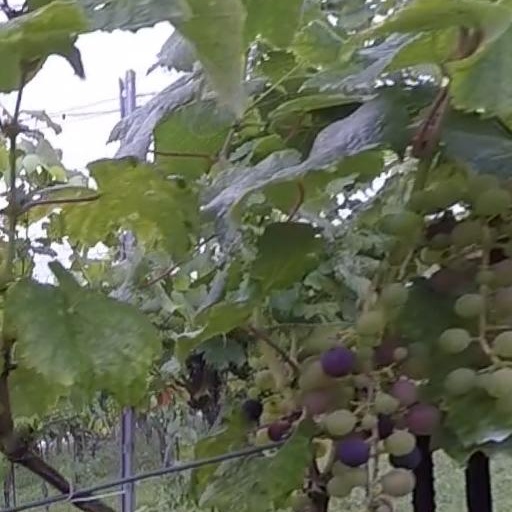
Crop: grape